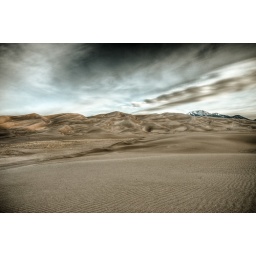
Great Sand Dunes, CO: A snow capped mountain rises above the sand dunes on a cold ealry morning